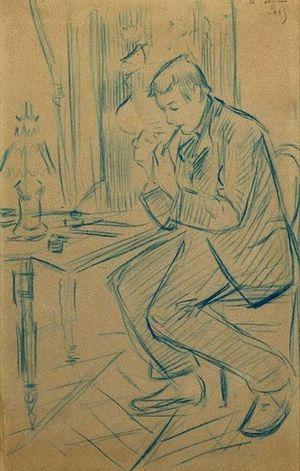
Armand Seguin, né Armand Félix Abel Seguin le 15 avril 1869 à Paris et mort le 30 décembre 1903 à Châteauneuf-du-Faou, est un peintre, graveur et illustrateur français.